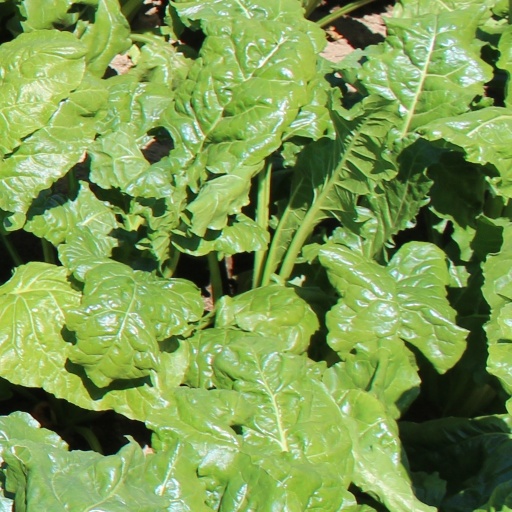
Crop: sugar beet